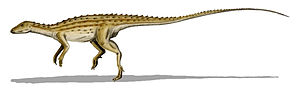
Nodosaurus
Nodosaurus er en slægt af planteædende dinosaurer af ordenen Ornithischia. Eksemplarer heraf er fundet i det nuværende Nordamerika. Ryggen var dækket af et bøjeligt benpanser, men de kendte eksemplarer af denne slægt var ikke udstyret med en halekølle.